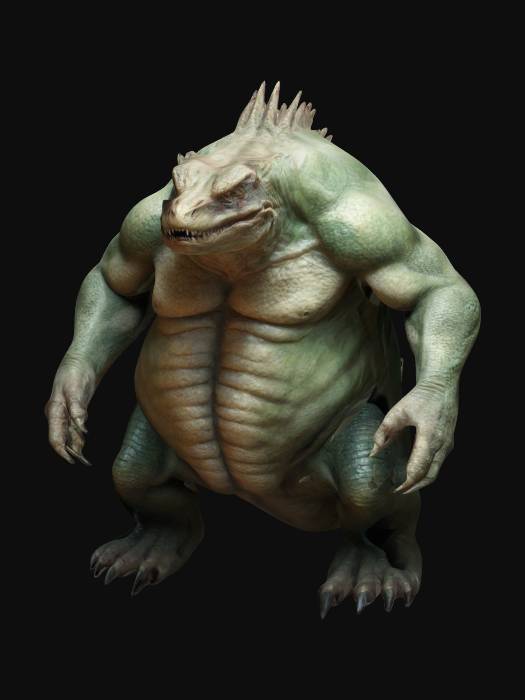
미적 점수 (1~10점): 7